American Atheists

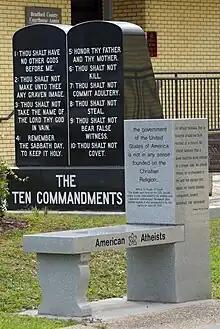
American Atheist bench and Ten Commandments display

In May 2013 the American Atheists settled with Bradford County, Florida, regarding a monument containing the Ten Commandments. The American Atheists would be allowed to place their own monument onto public property. This marked the first time that such a monument was placed on public land. The monument is being furnished by American Atheists via a grant from the Stiefel Freethought Foundation.